Kamarupa

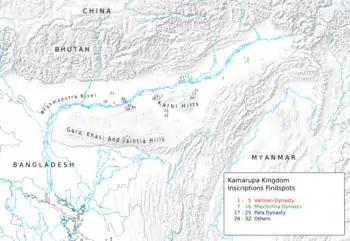
The findspots of inscriptions associated with the Kamarupa kingdom give an estimate of its geographical location and extent.

Over the course of its prevalence, the boundaries of Kamarupa had fluctuated. Nevertheless, the traditional boundary of Kamarupa is held by scholars to be—Karatoya river in the west, Sadiya in the east, between the Dhaka and Mymensingh districts in Bangladesh in the south, and Kanchenjanga in the north. The traditional boundaries are drawn from the textual references two of which are contemporneous—Xuanzang (7th century), and Kalika Purana (10th century)—and a late medieval source Yogini Tantra (16th century) though none of these claims are backed by any inscriptional record. Thus based on these references Kamarupa is considered to span the entire Brahmaputra valley and Northeast India and at various times thought to include parts of present-day Bhutan, Bangladesh and Nepal.